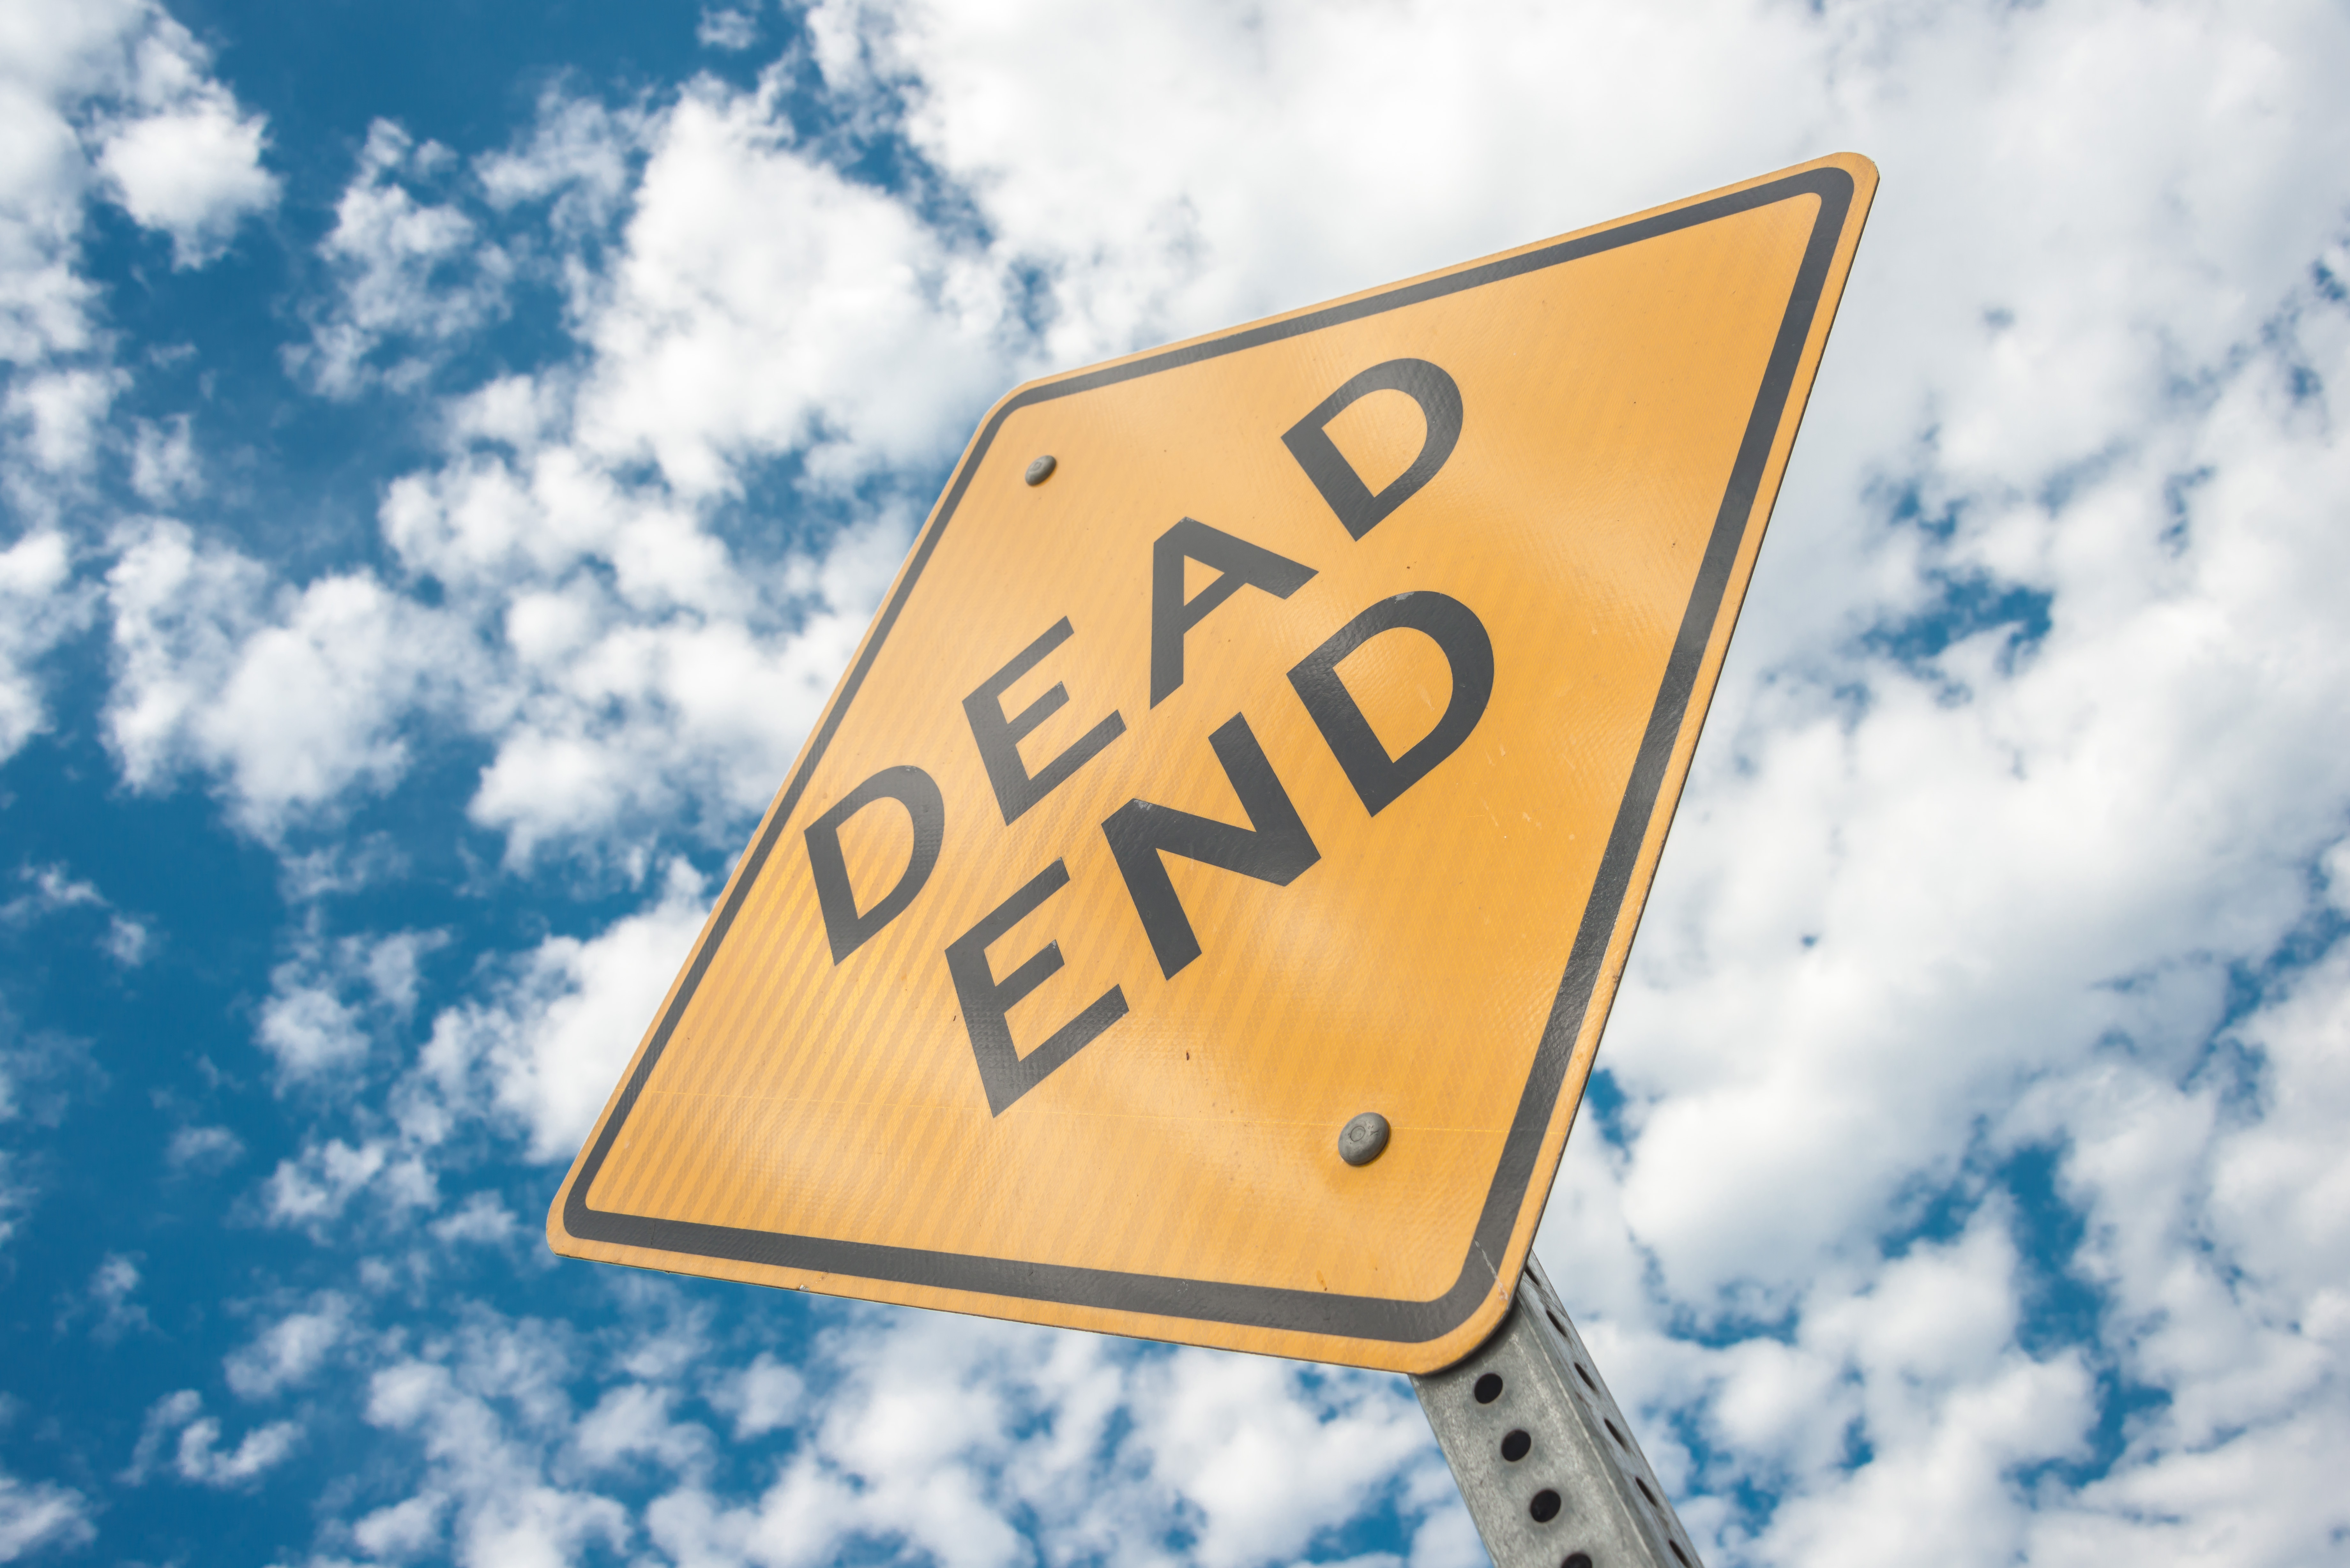
sky, road, street, advertising, sign, symbol, blue, street sign, signage, blue sky, outdoors, clouds, text, signpost, warning, information, traffic sign